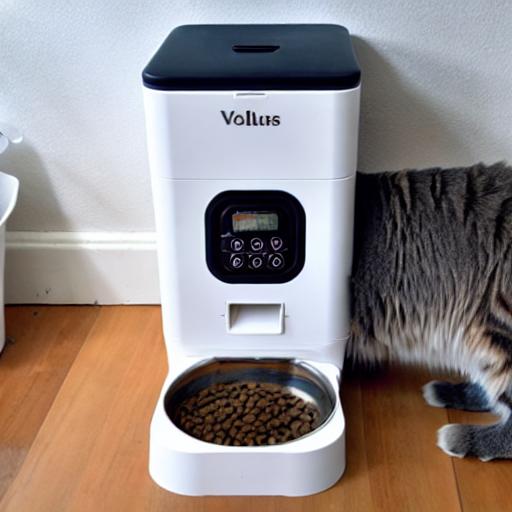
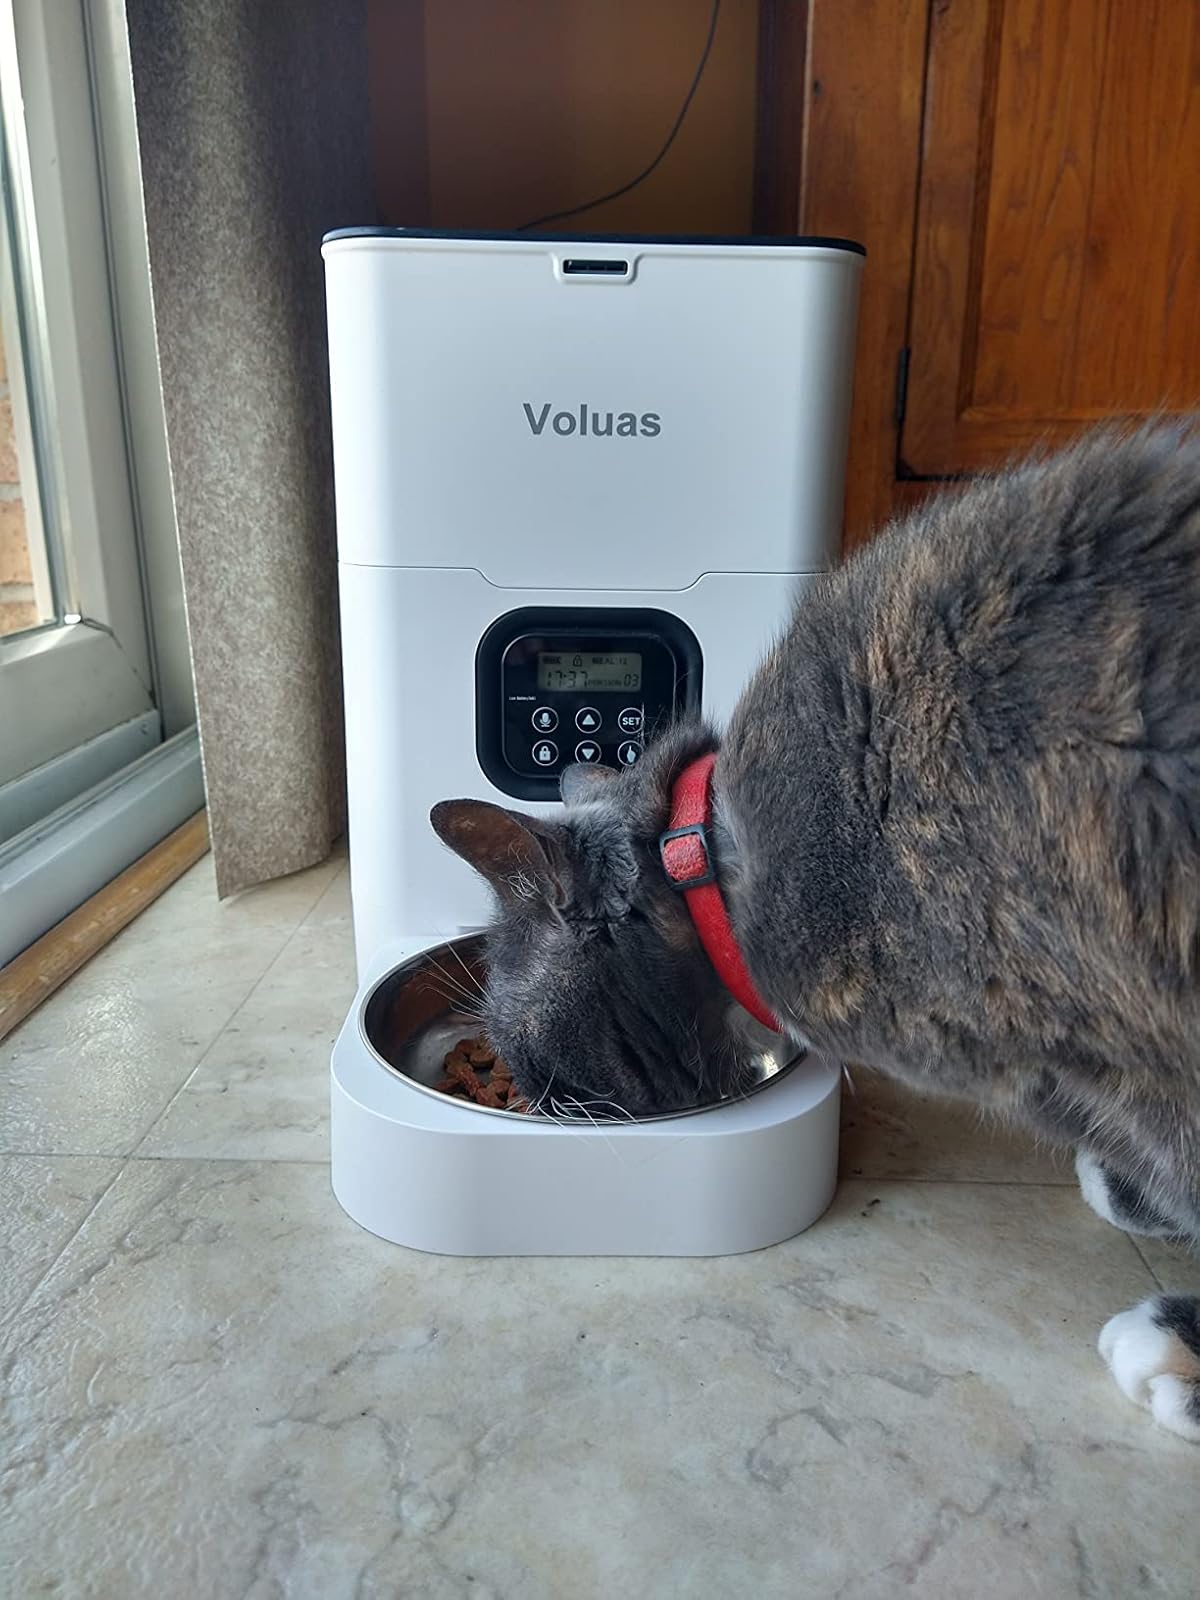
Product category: items_feeder
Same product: no